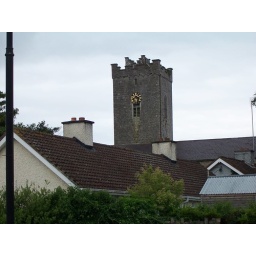
A clock tower in Trim.